Not Sorry Aboot It

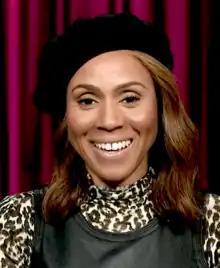
Deborah Cox is a guest.

For the mini-challenge, the contestants get into "quick drag" and perform an audition for the morning show "Canada Gay M" while reading from a teleprompter in English, French, and "Draglish". Lemon and Priyanka win the mini-challenge.